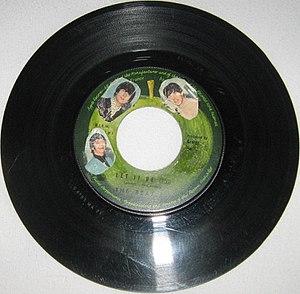
Les Beatles ont sorti au Royaume-Uni, durant leurs sept années d'enregistrement, douze albums originaux dont un double, douze maxis — E.P. en anglais — et 22 singles, le tout publiés en huit ans.